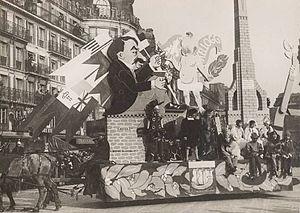
Char de la Mi-Carême 1929 à Paris